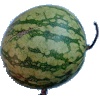
Label: Watermelon 1